Lafayette Leopards football

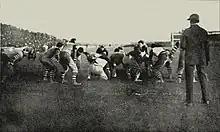
Lafayette holds Penn on defense in the 1896 National Championship game at Franklin Field in Philadelphia on October 24; Lafayette won in a 6–4 upset, representing the only loss for Penn in a 66-game stretch. Two Lafayette players are wearing the first football helmet; one is the helmet's inventor, George "Rose" Barclay

After being managed by students, Lafayette hired its first paid football coach for the 1891 season, W.S. Moyle. Moyle was hired from Yale University since he was familiar with the Yale system and was considered a good player. His stipend was $400. As coach from 1891 to 1892, Moyle played in nearly every game and carried the ball on nearly every down. He was lauded as a football hero until the faculty disapproved of his playing. However, he was regarded as 'good coach' who 'taught for the first time what teamwork was.'